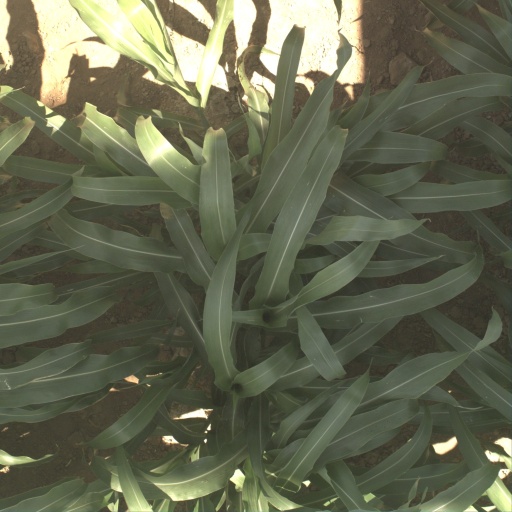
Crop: sorghum